Big Sur land use

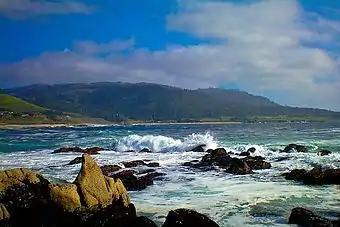
Looking south from Carmel River mouth toward the Point Lobos Ranch and the Santa Lucia Mountains

John Harlan, a fourth-generation Big Sur resident whose family owns large amounts of land in the region, criticized the plan when it was under consideration. He said "flatlanders who live 90 miles from where I sit" were trying to control the area's future, including the plan's prohibition on new construction in the viewshed defined by the plan. This includes views from beaches, turnouts, beaches, Highway 1, and several specific locations: